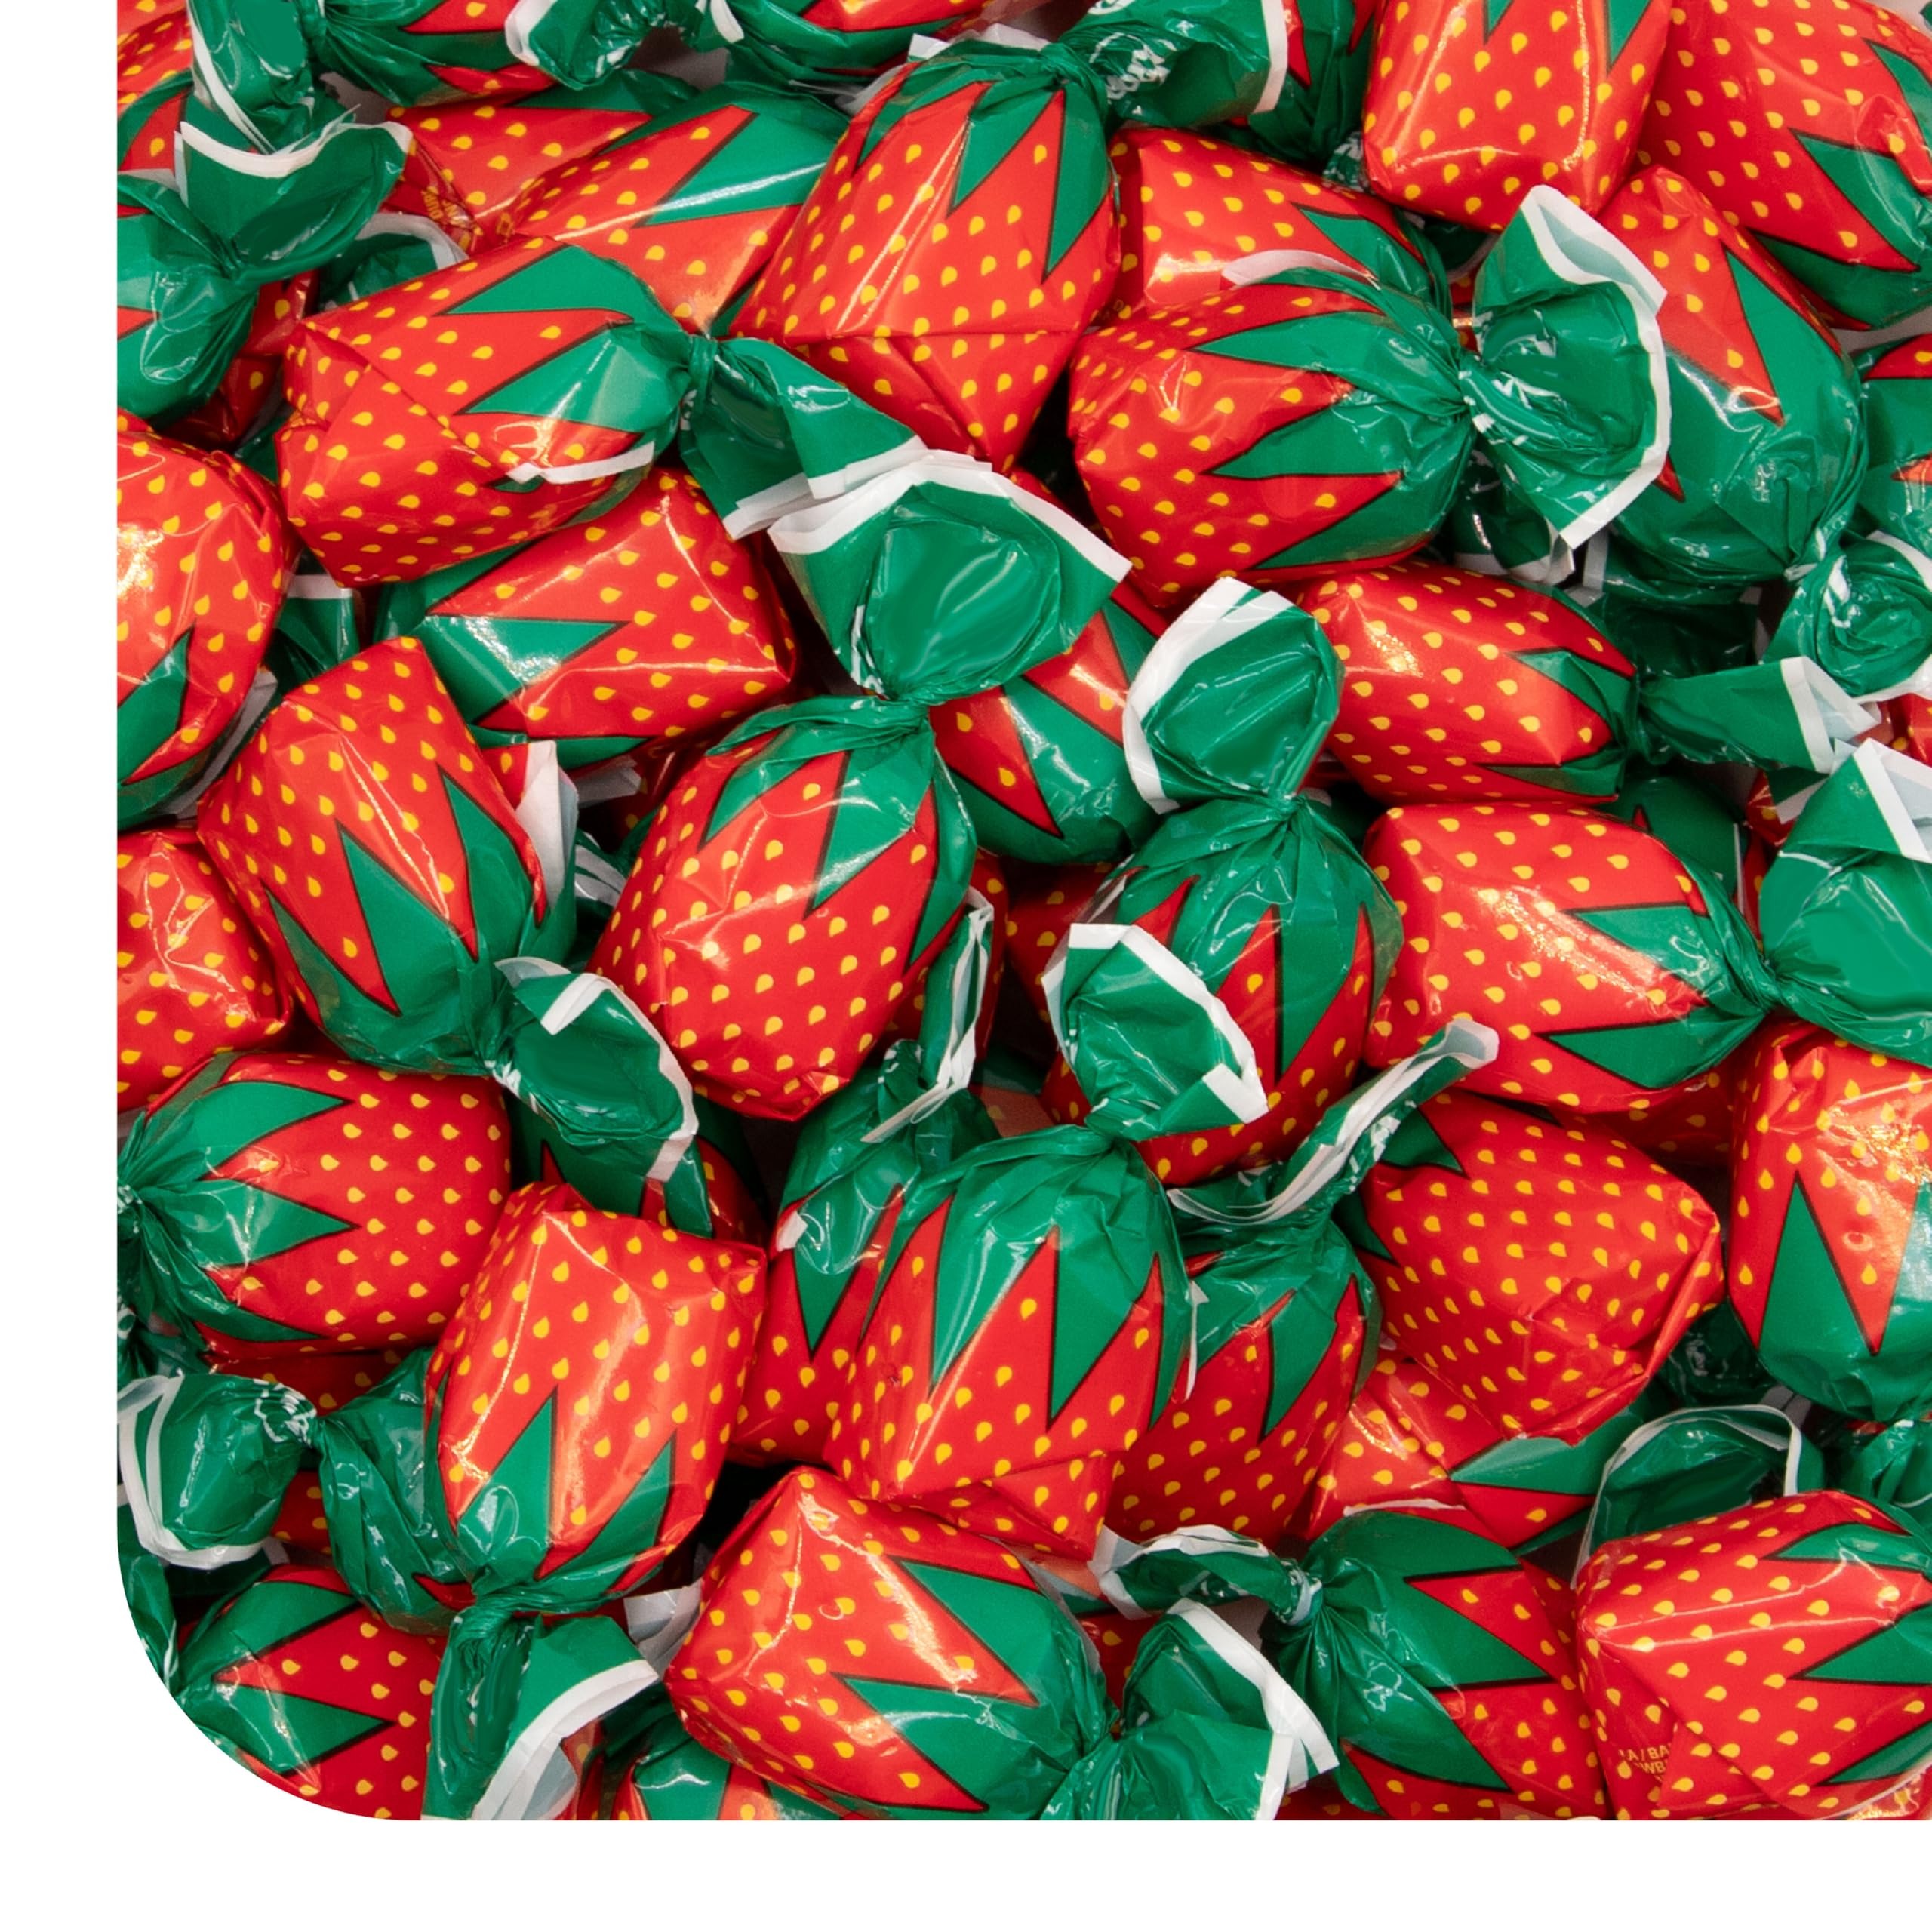
Item Name: Strawberry Bon Bons Hard Candy, Sachet Wrap, Bulk Pack 1.5 Pounds
Bullet Point 1: Strawberry Bon Bons Hard Candy; 1.5-pound bag; approximately 90 pieces per order
Bullet Point 2: Experience the joy of indulging in an old-fashioned candy that never goes out of style
Bullet Point 3: This mouth-watering classic candy is filled with a burst of juicy strawberry flavor that will transport you back to the good old days
Bullet Point 4: It comes wrapped in a charming sachet wrap that not only adds to its vintage appeal but also makes it suitable for sharing
Bullet Point 5: It can be a go-to for birthday parties, sports games, corporate gatherings, promotions, graduations, baby showers, anniversaries, and holidays, or simply a quick and easy snack on the go
Product Description: Strawberry Bon Bons Hard Candy, Sachet Wrap, Bulk Pack 1.5 Pounds
Value: 24.0
Unit: Ounce

Price: 17.99